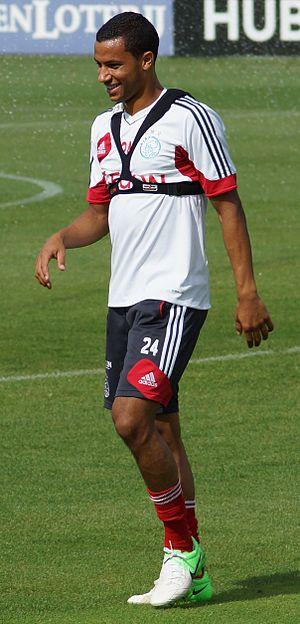
Ricardo van Rhijn, né le 13 juin 1991 à Leyde aux Pays-Bas, est un footballeur néerlandais. Il évolue au poste de latéral droit au SC Heerenveen, qu'il quittera à l’été 2020.